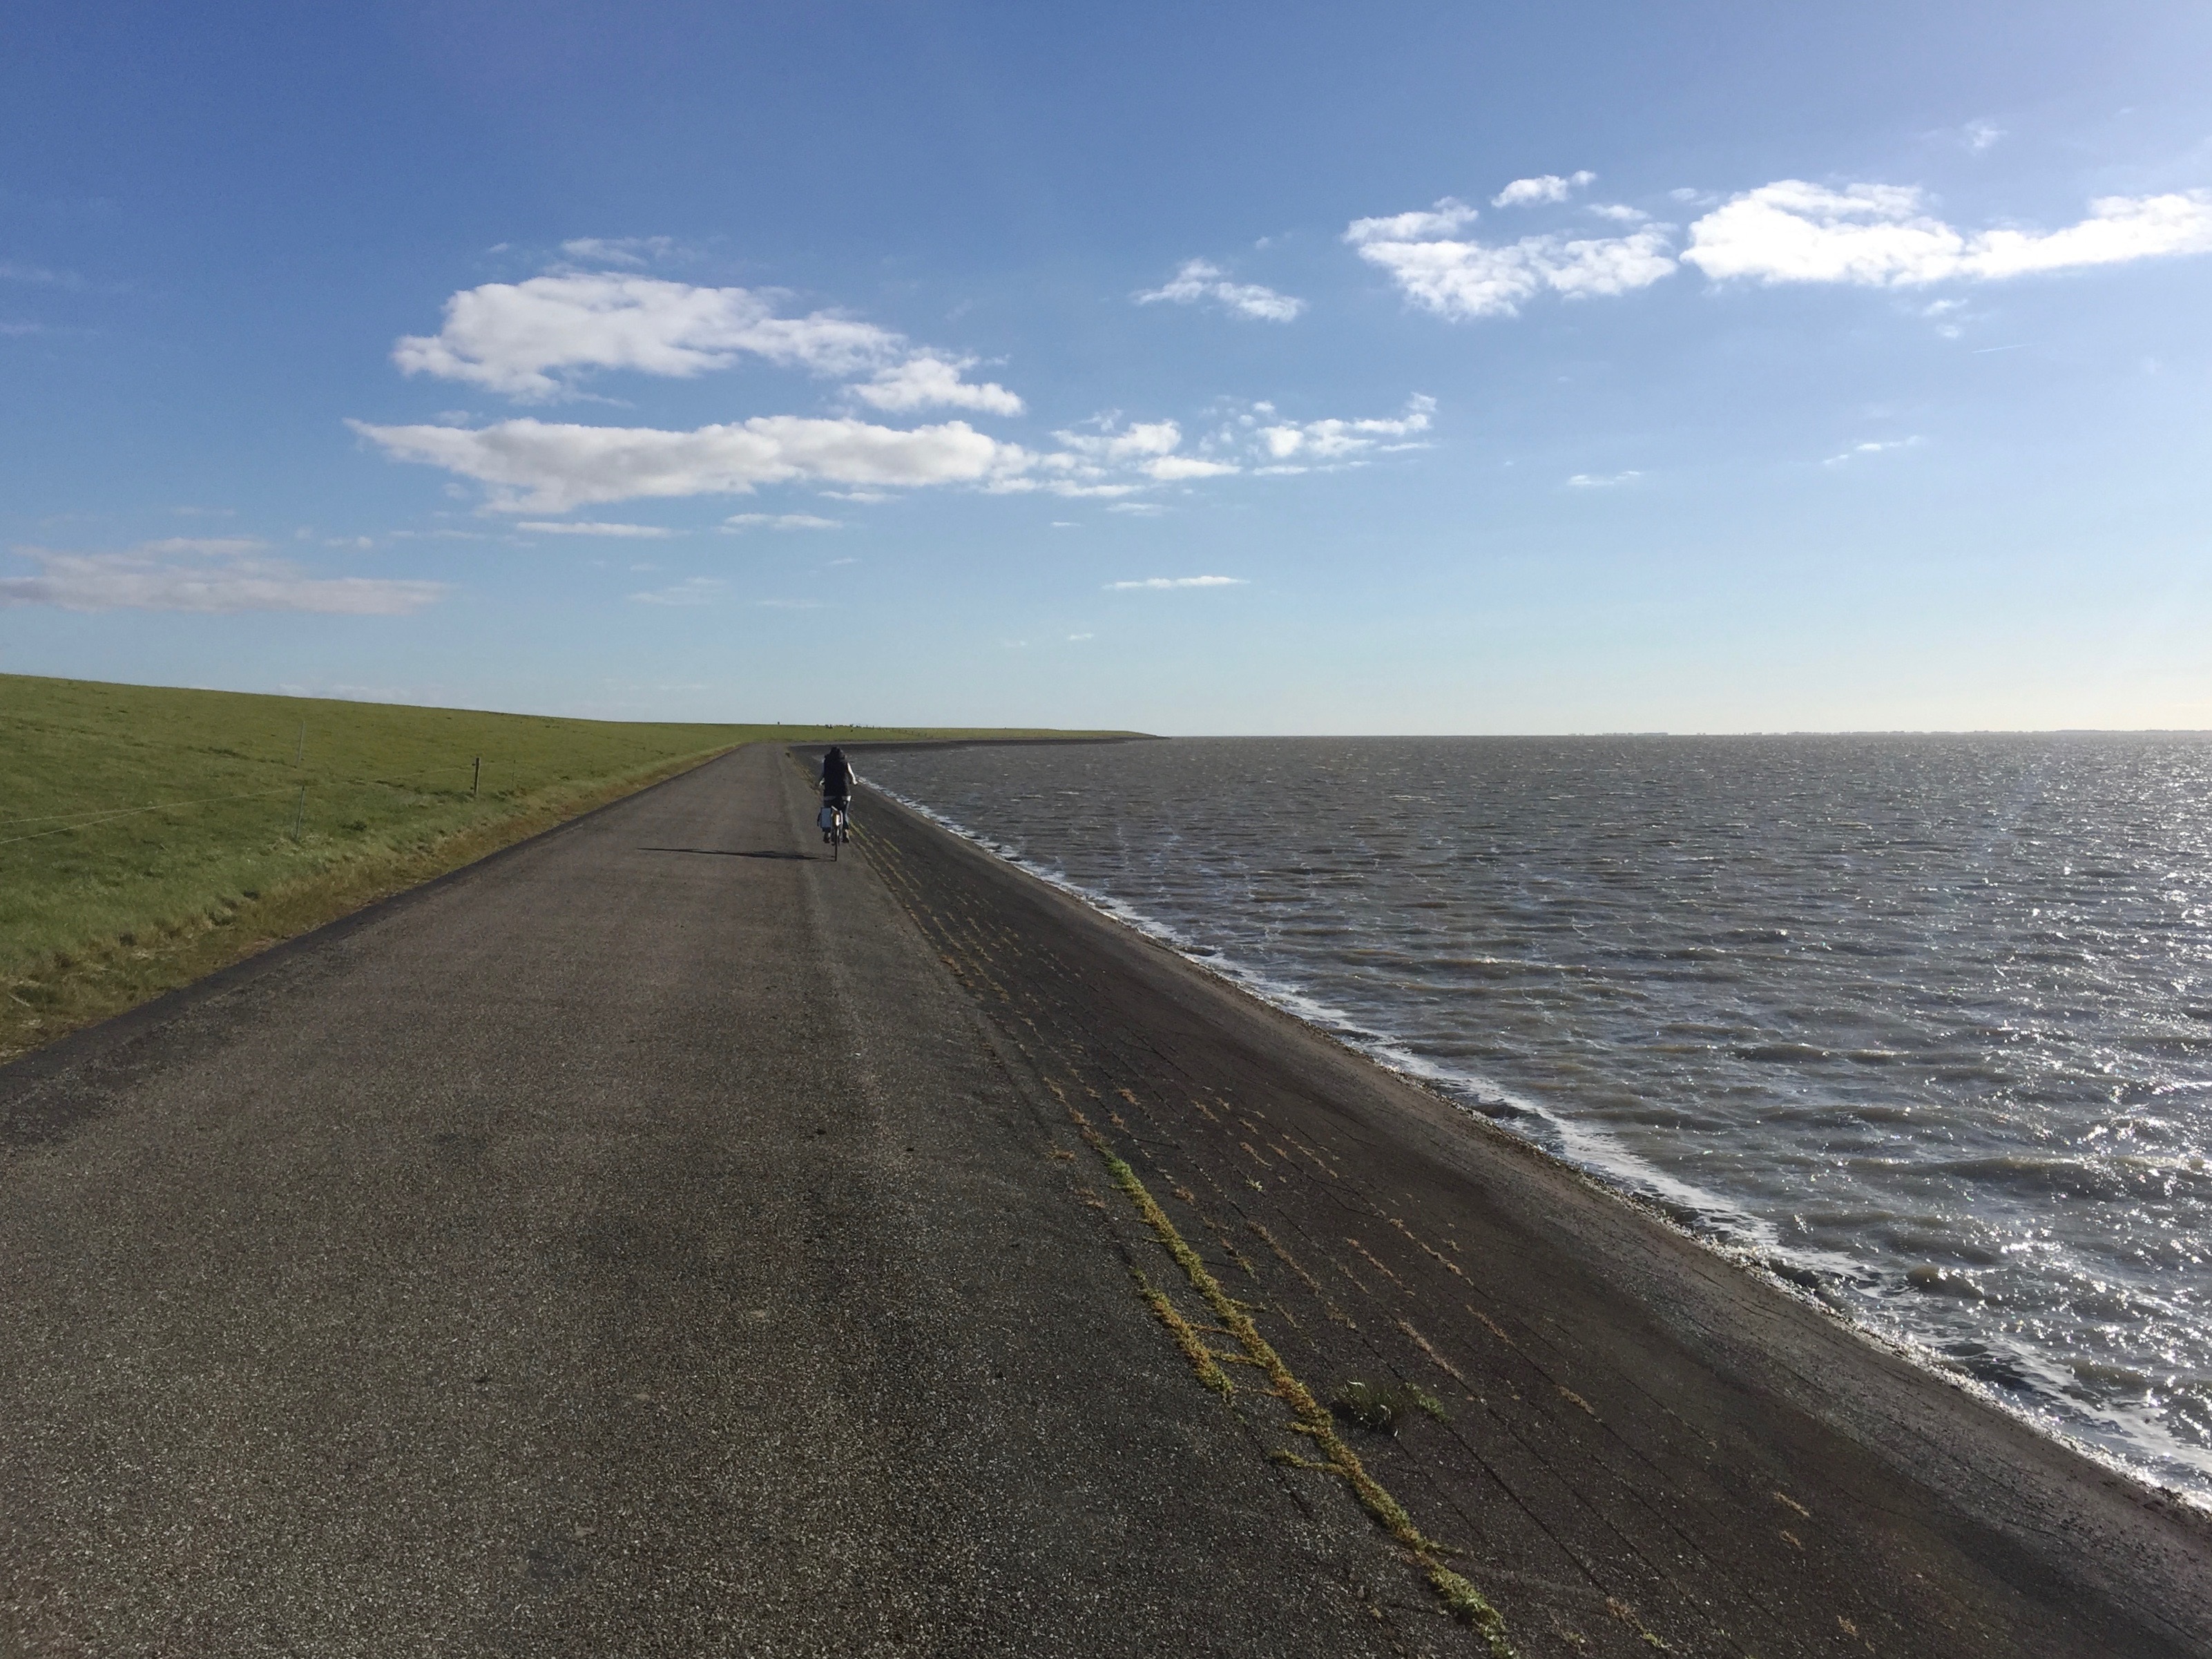
beach, sea, coast, water, nature, horizon, sky, road, shore, wind, bike, asphalt, netherlands, clouds, infrastructure, wide, ameland, west friesland